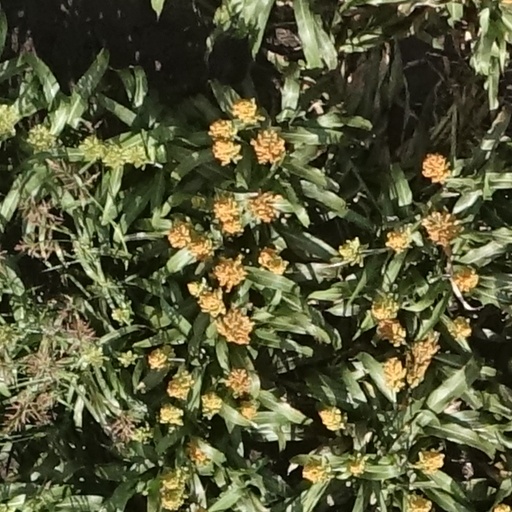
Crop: sorghum